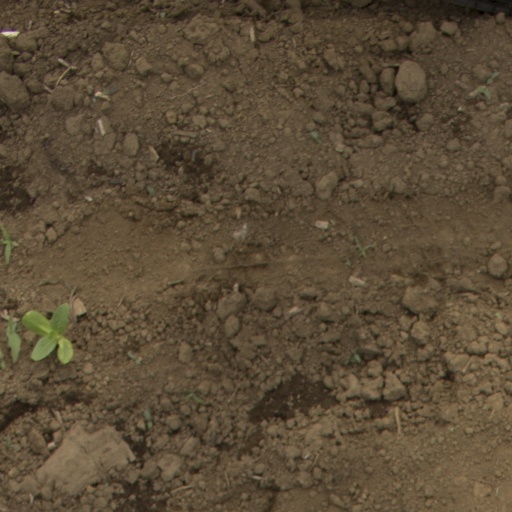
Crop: Jerusalem artichoke